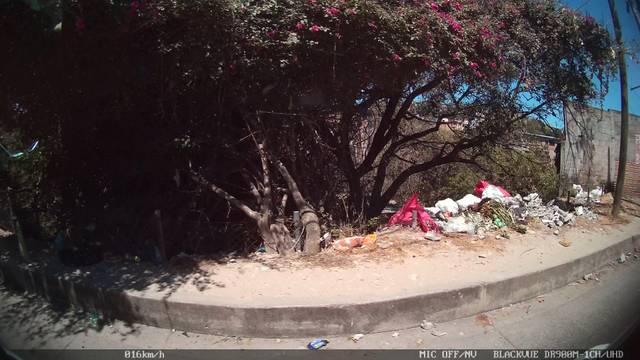
Region: Honduras
Coordinates: 14.069, -87.217